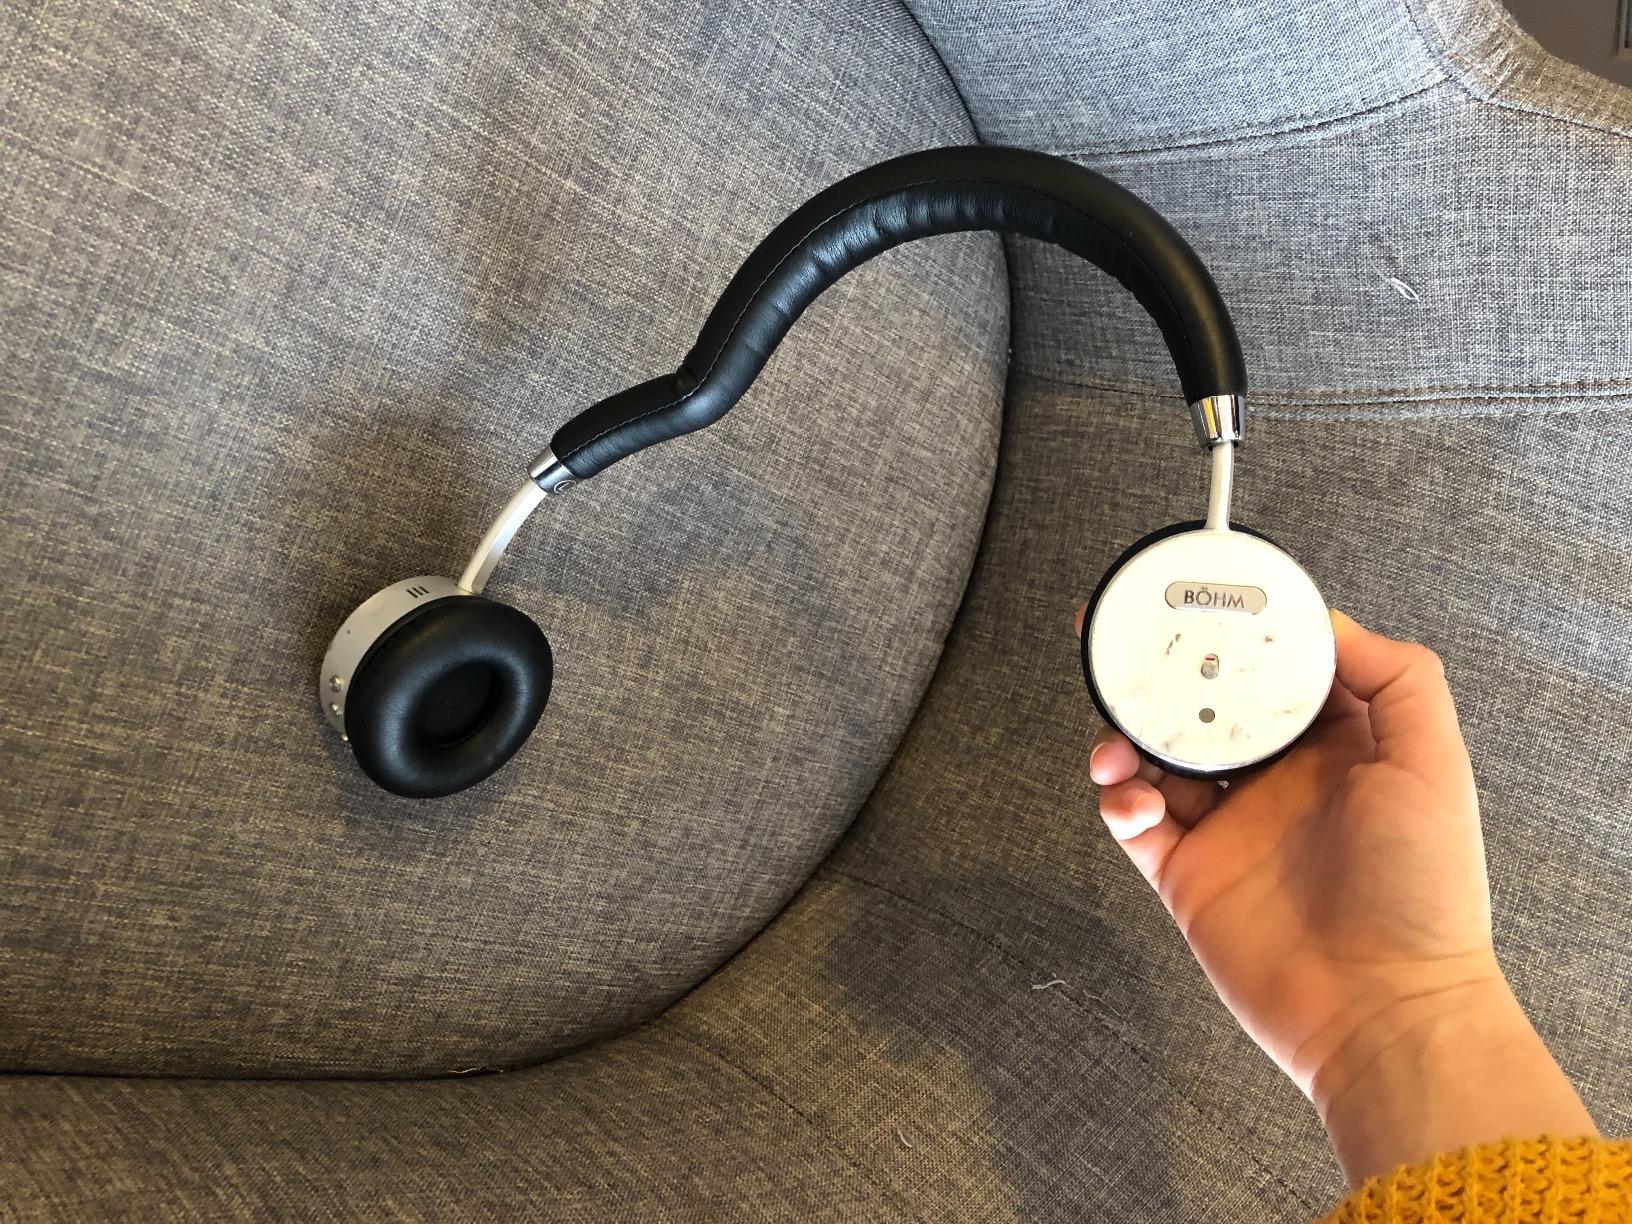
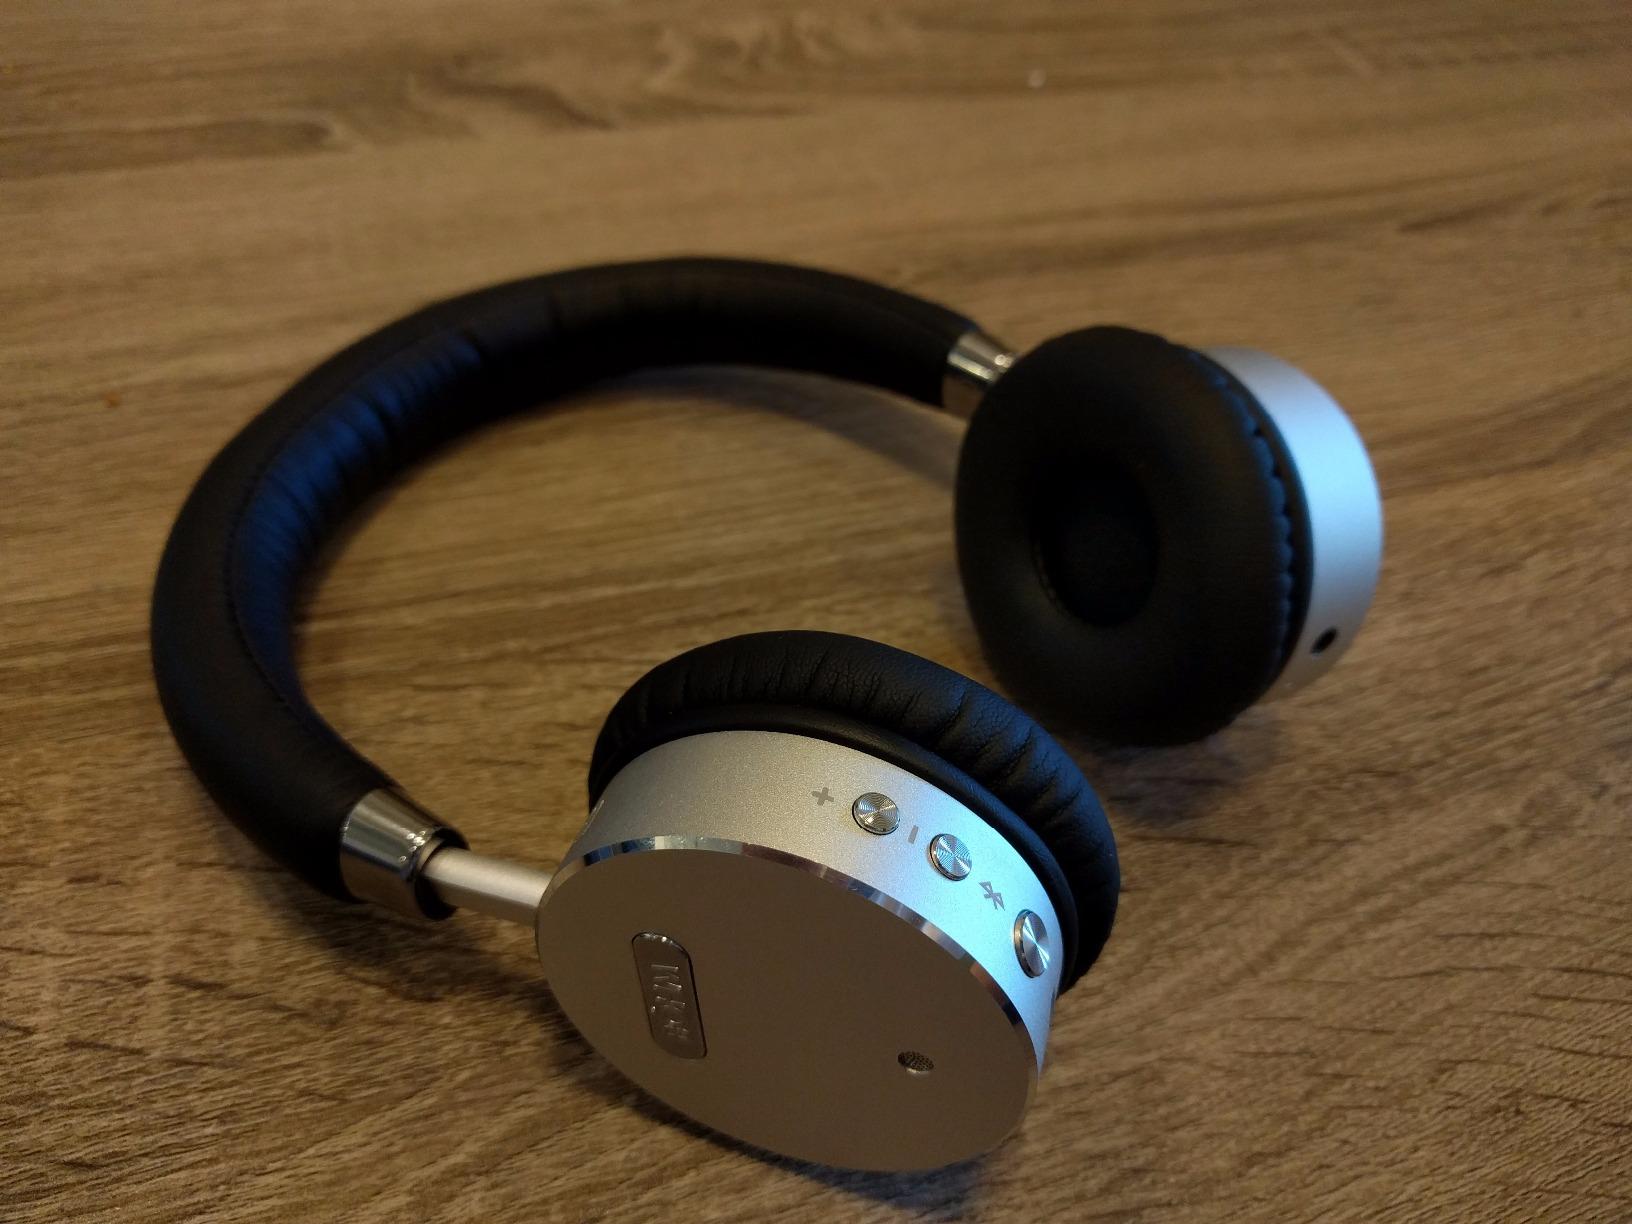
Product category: headphones
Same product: yes